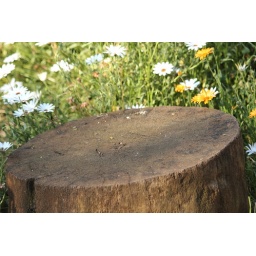
Tree stump with white and yellow flowers in background.